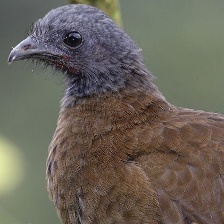
Species: GREY HEADED CHACHALACA
Scientific name: ORTALIS CINEREICEPS